Walking Purchase

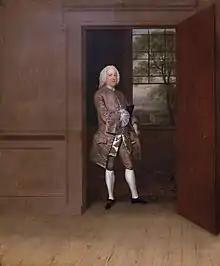
Thomas Penn, governor of the Province of Pennsylvania from 1746 to 1775,

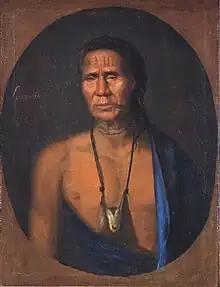
Lappawinsoe, who sold regions of present-day eastern Pennsylvania and western New Jersey to the sons of William Penn in the Walking Purchase,

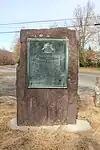
A historical marker in Nockamixon Township, erected in 1949 by the Pennsylvania Historical and Museum Commission commemorating the Walking Purchase

In 1681, the founder of the Province of Pennsylvania, William Penn, enjoyed a reputation for fair dealing with the Lenape. However, William Penn's two sons, John and Thomas, largely abandoned their father's moderate practices.